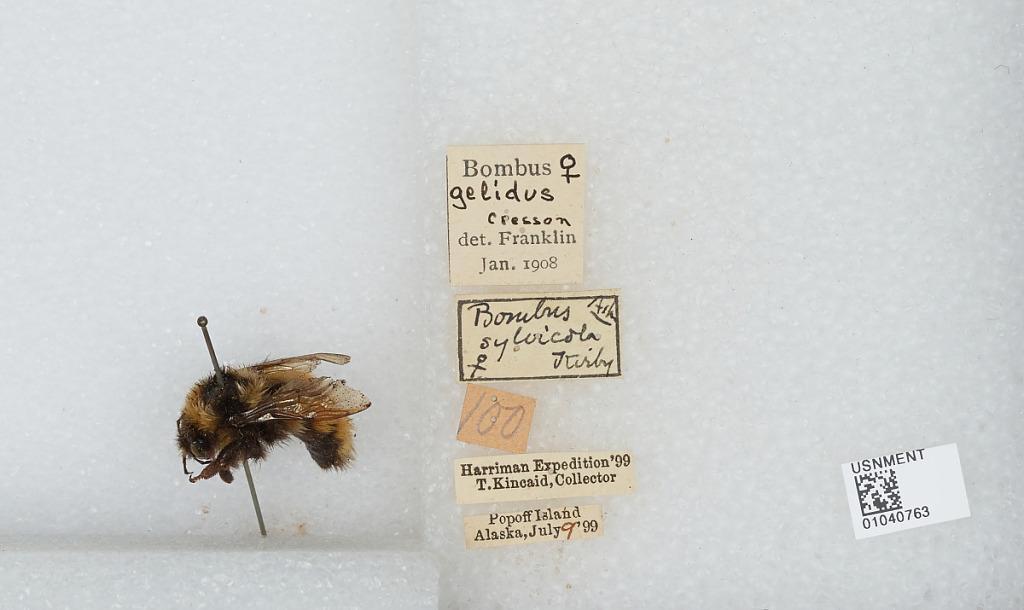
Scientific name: Bombus (Pyrobombus) sylvicola Kirby
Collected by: T. Kincaid
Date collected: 1899-7-9
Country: United States
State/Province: Alaska
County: Aleutians East
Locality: Popof Island
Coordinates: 55.3136, -160.375
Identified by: Franklin